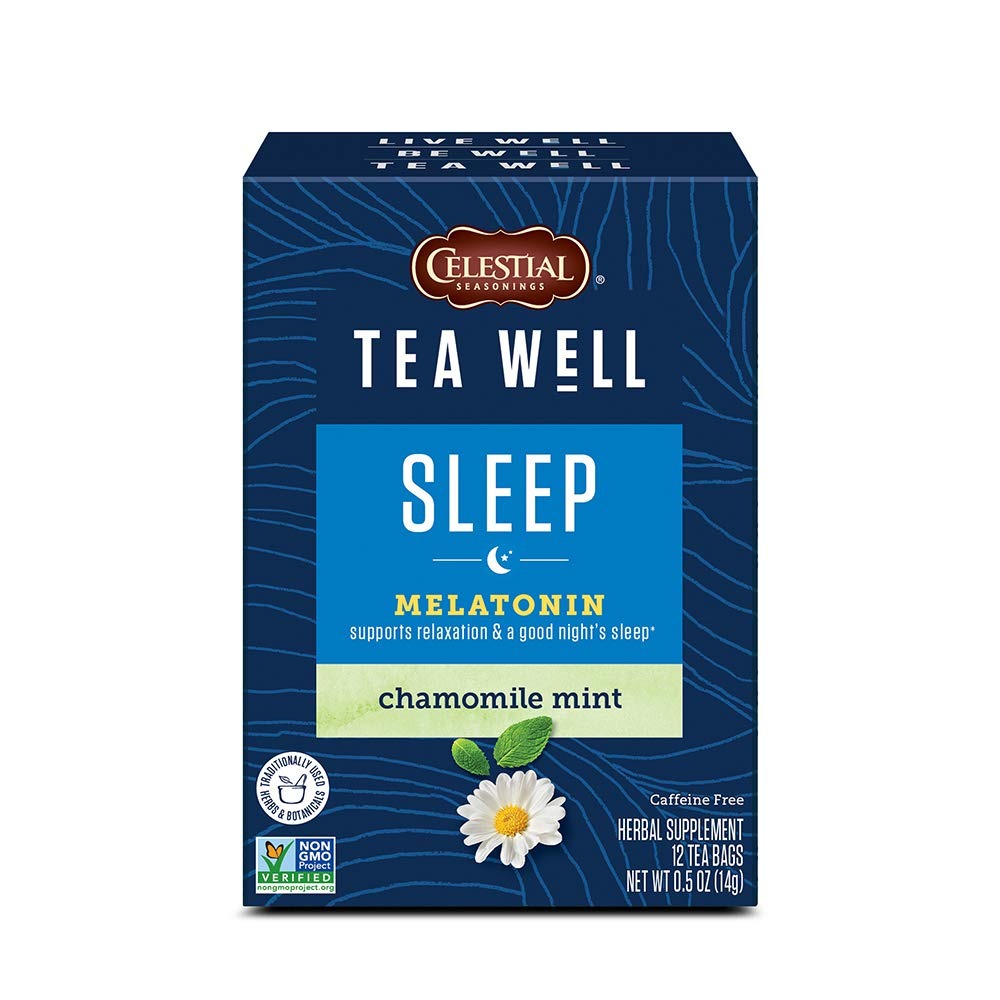
Item Name: Teawell Sleep Wellness Tea, 12 Count (Packaging may Vary)
Bullet Point 1: Teawell Sleep blends floral chamomile, cooling mint and soothing lemon balm.
Bullet Point 2: That's why we thoughtfully balance nourishing ingredients with flavorful herbs and botanicals that have been traditionally used to support your body and Mind
Bullet Point 3: Caffeine Free, gluten Free, NonGMO Project Verified
Bullet Point 4: Each box contains 12 individually wrapped tea bags of Teawell Organic sleep.
Bullet Point 5: Simply steep for 4 minutes in fresh, boiled water for the perfect cup.
Value: 12.0
Unit: Count

Price: 5.3